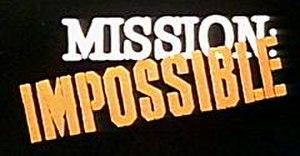
Logo de la série Mission impossible, créée par Bruce Geller, société de production Desilu en association avec Paramount Television.
Mission impossible est une série télévisée américaine en 171 épisodes de 48 minutes, créée par Bruce Geller et diffusée entre le 17 septembre 1966 et le 30 mars 1973 sur le réseau CBS.